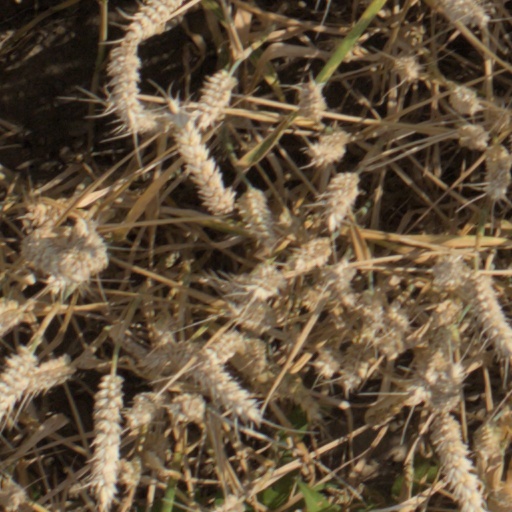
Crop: wheat